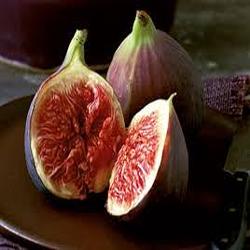
Label: Fig